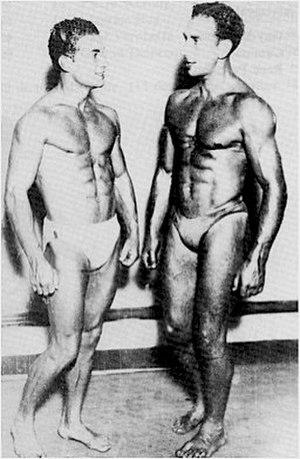
René Percigou et Marcel Rouet (à droite) en 1943
Marcel Rouet, né le 5 mars 1909 à Paris et mort le 3 décembre 1982 à Liancourt, est un essayiste français.